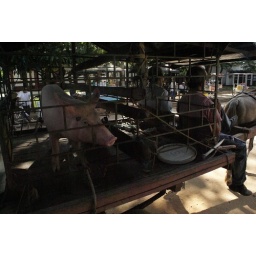
locals take a pig to the market in Puerto Lopez Meta